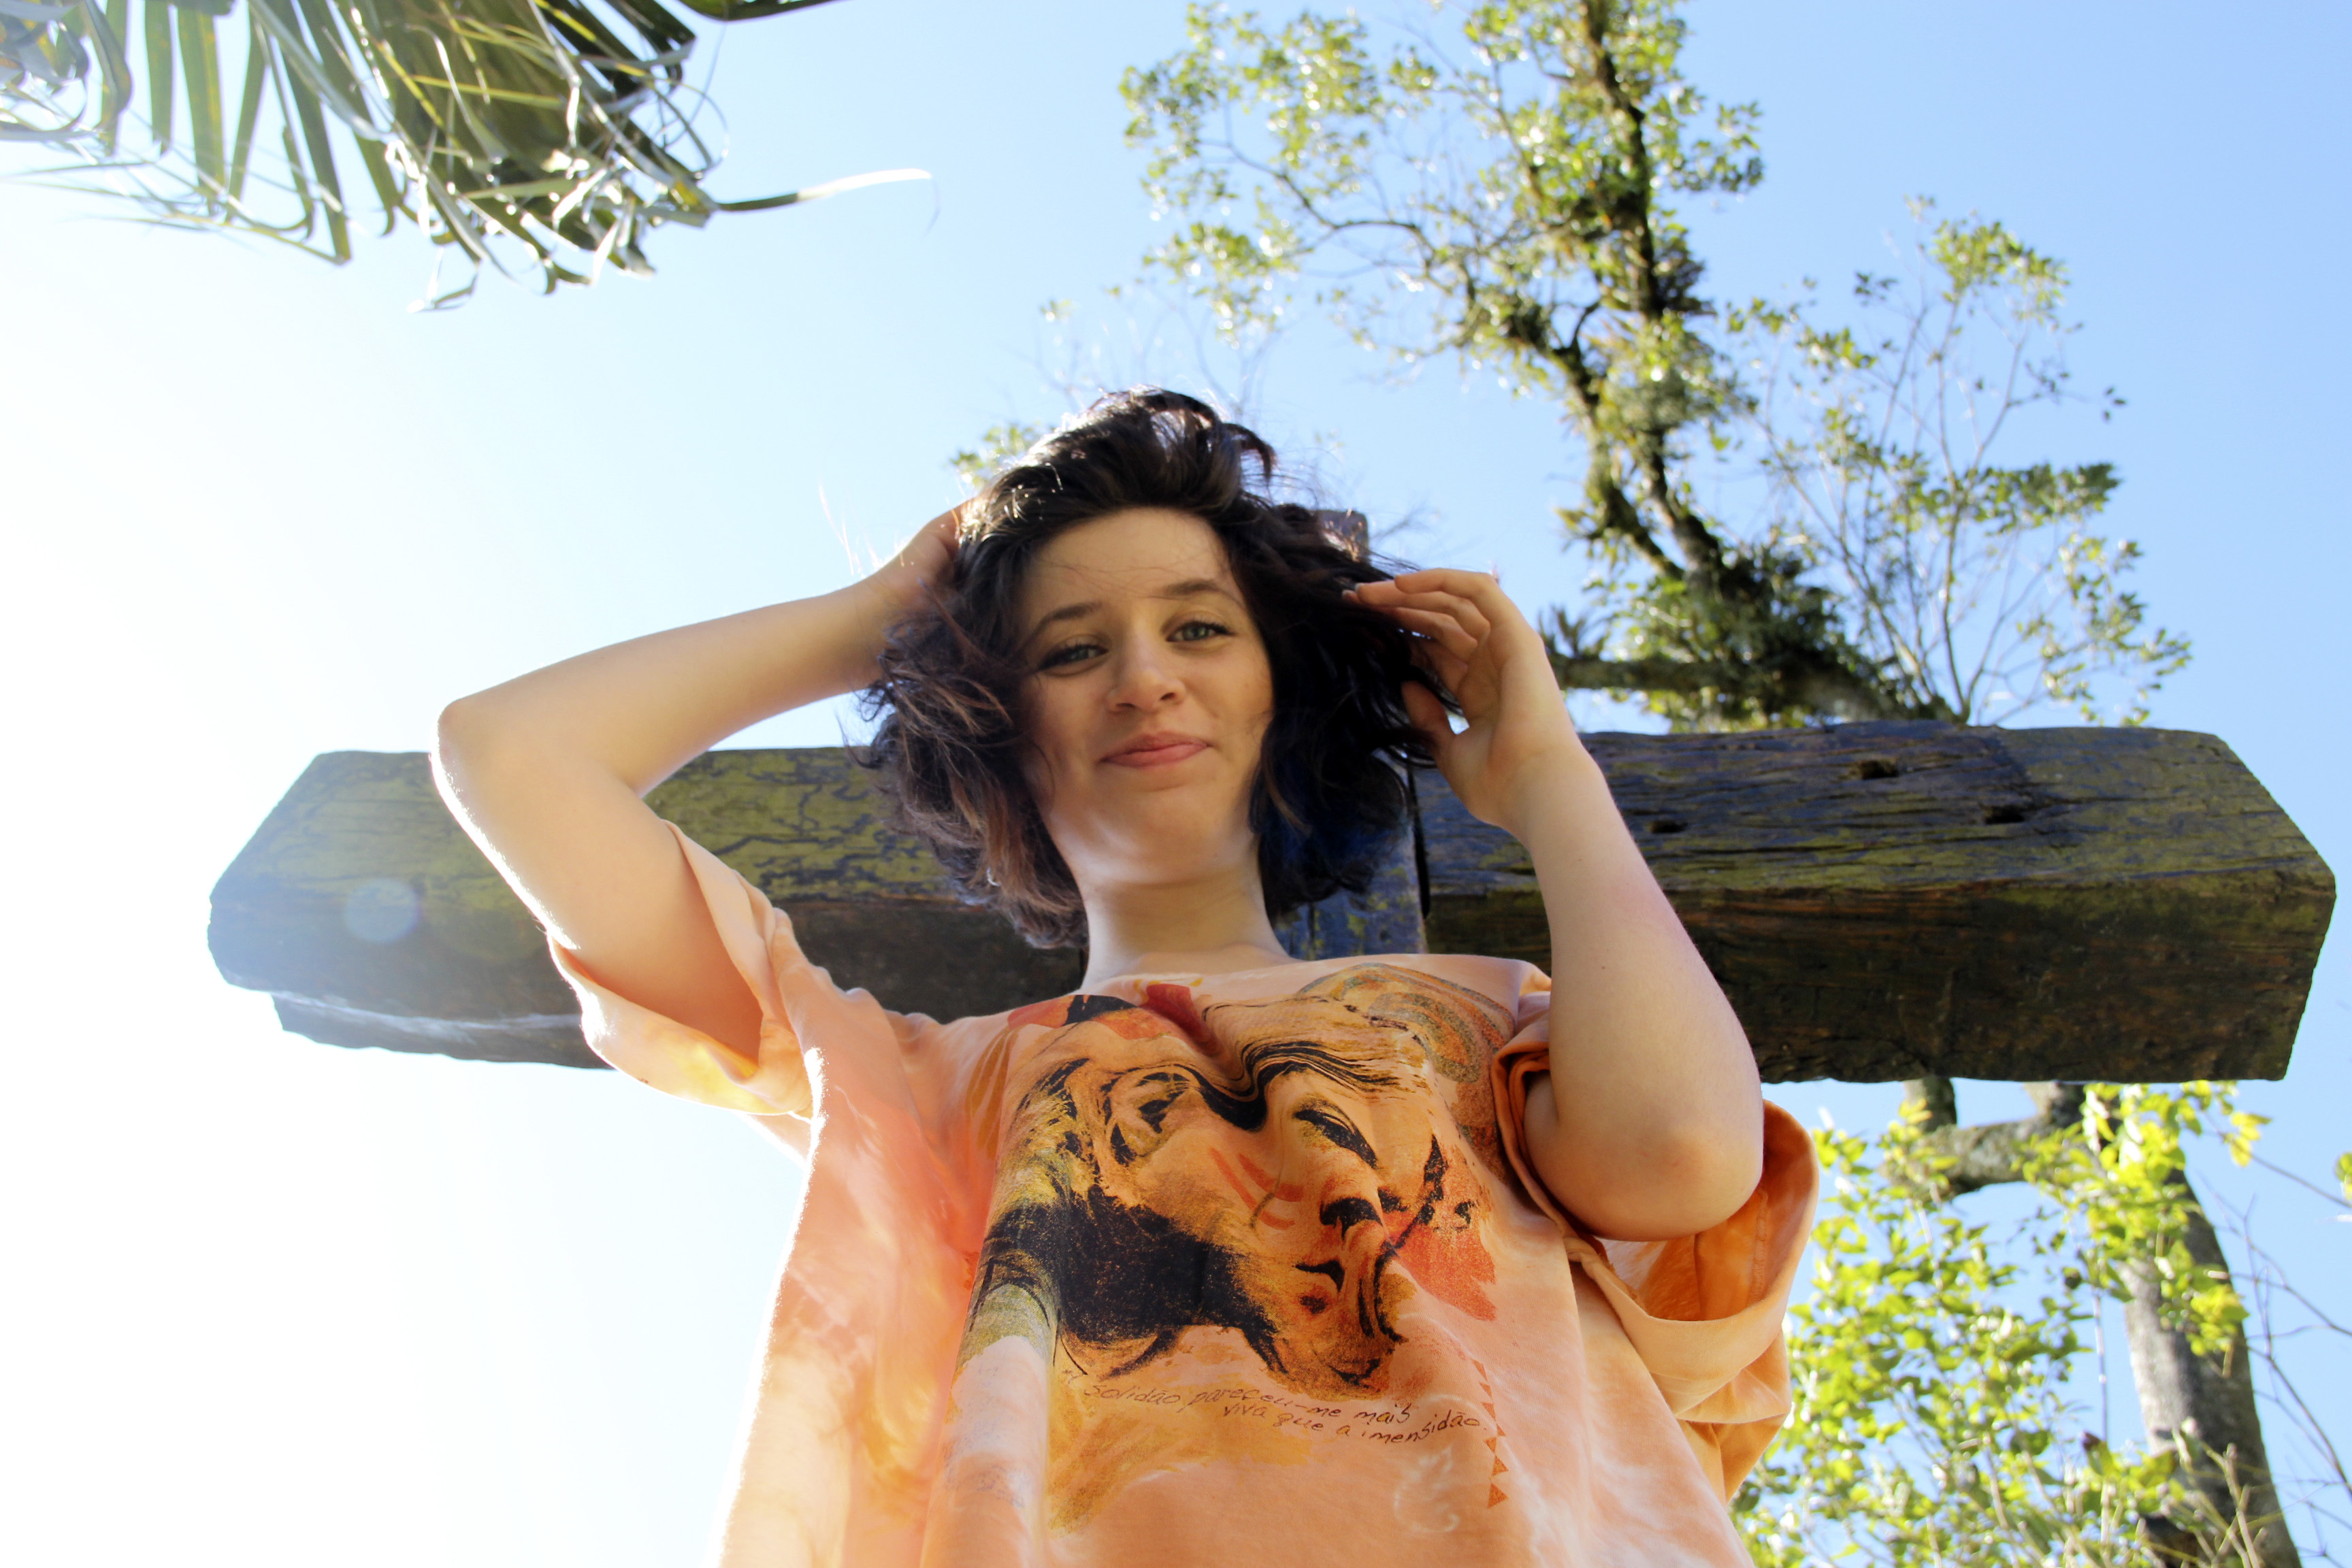
happy, shoulder, girl, black hair, photo shoot, summer, vacation, fun, long hair, happiness